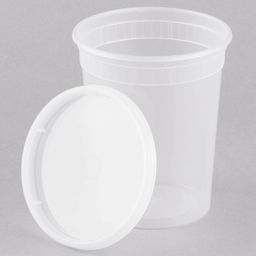
Label: plastic